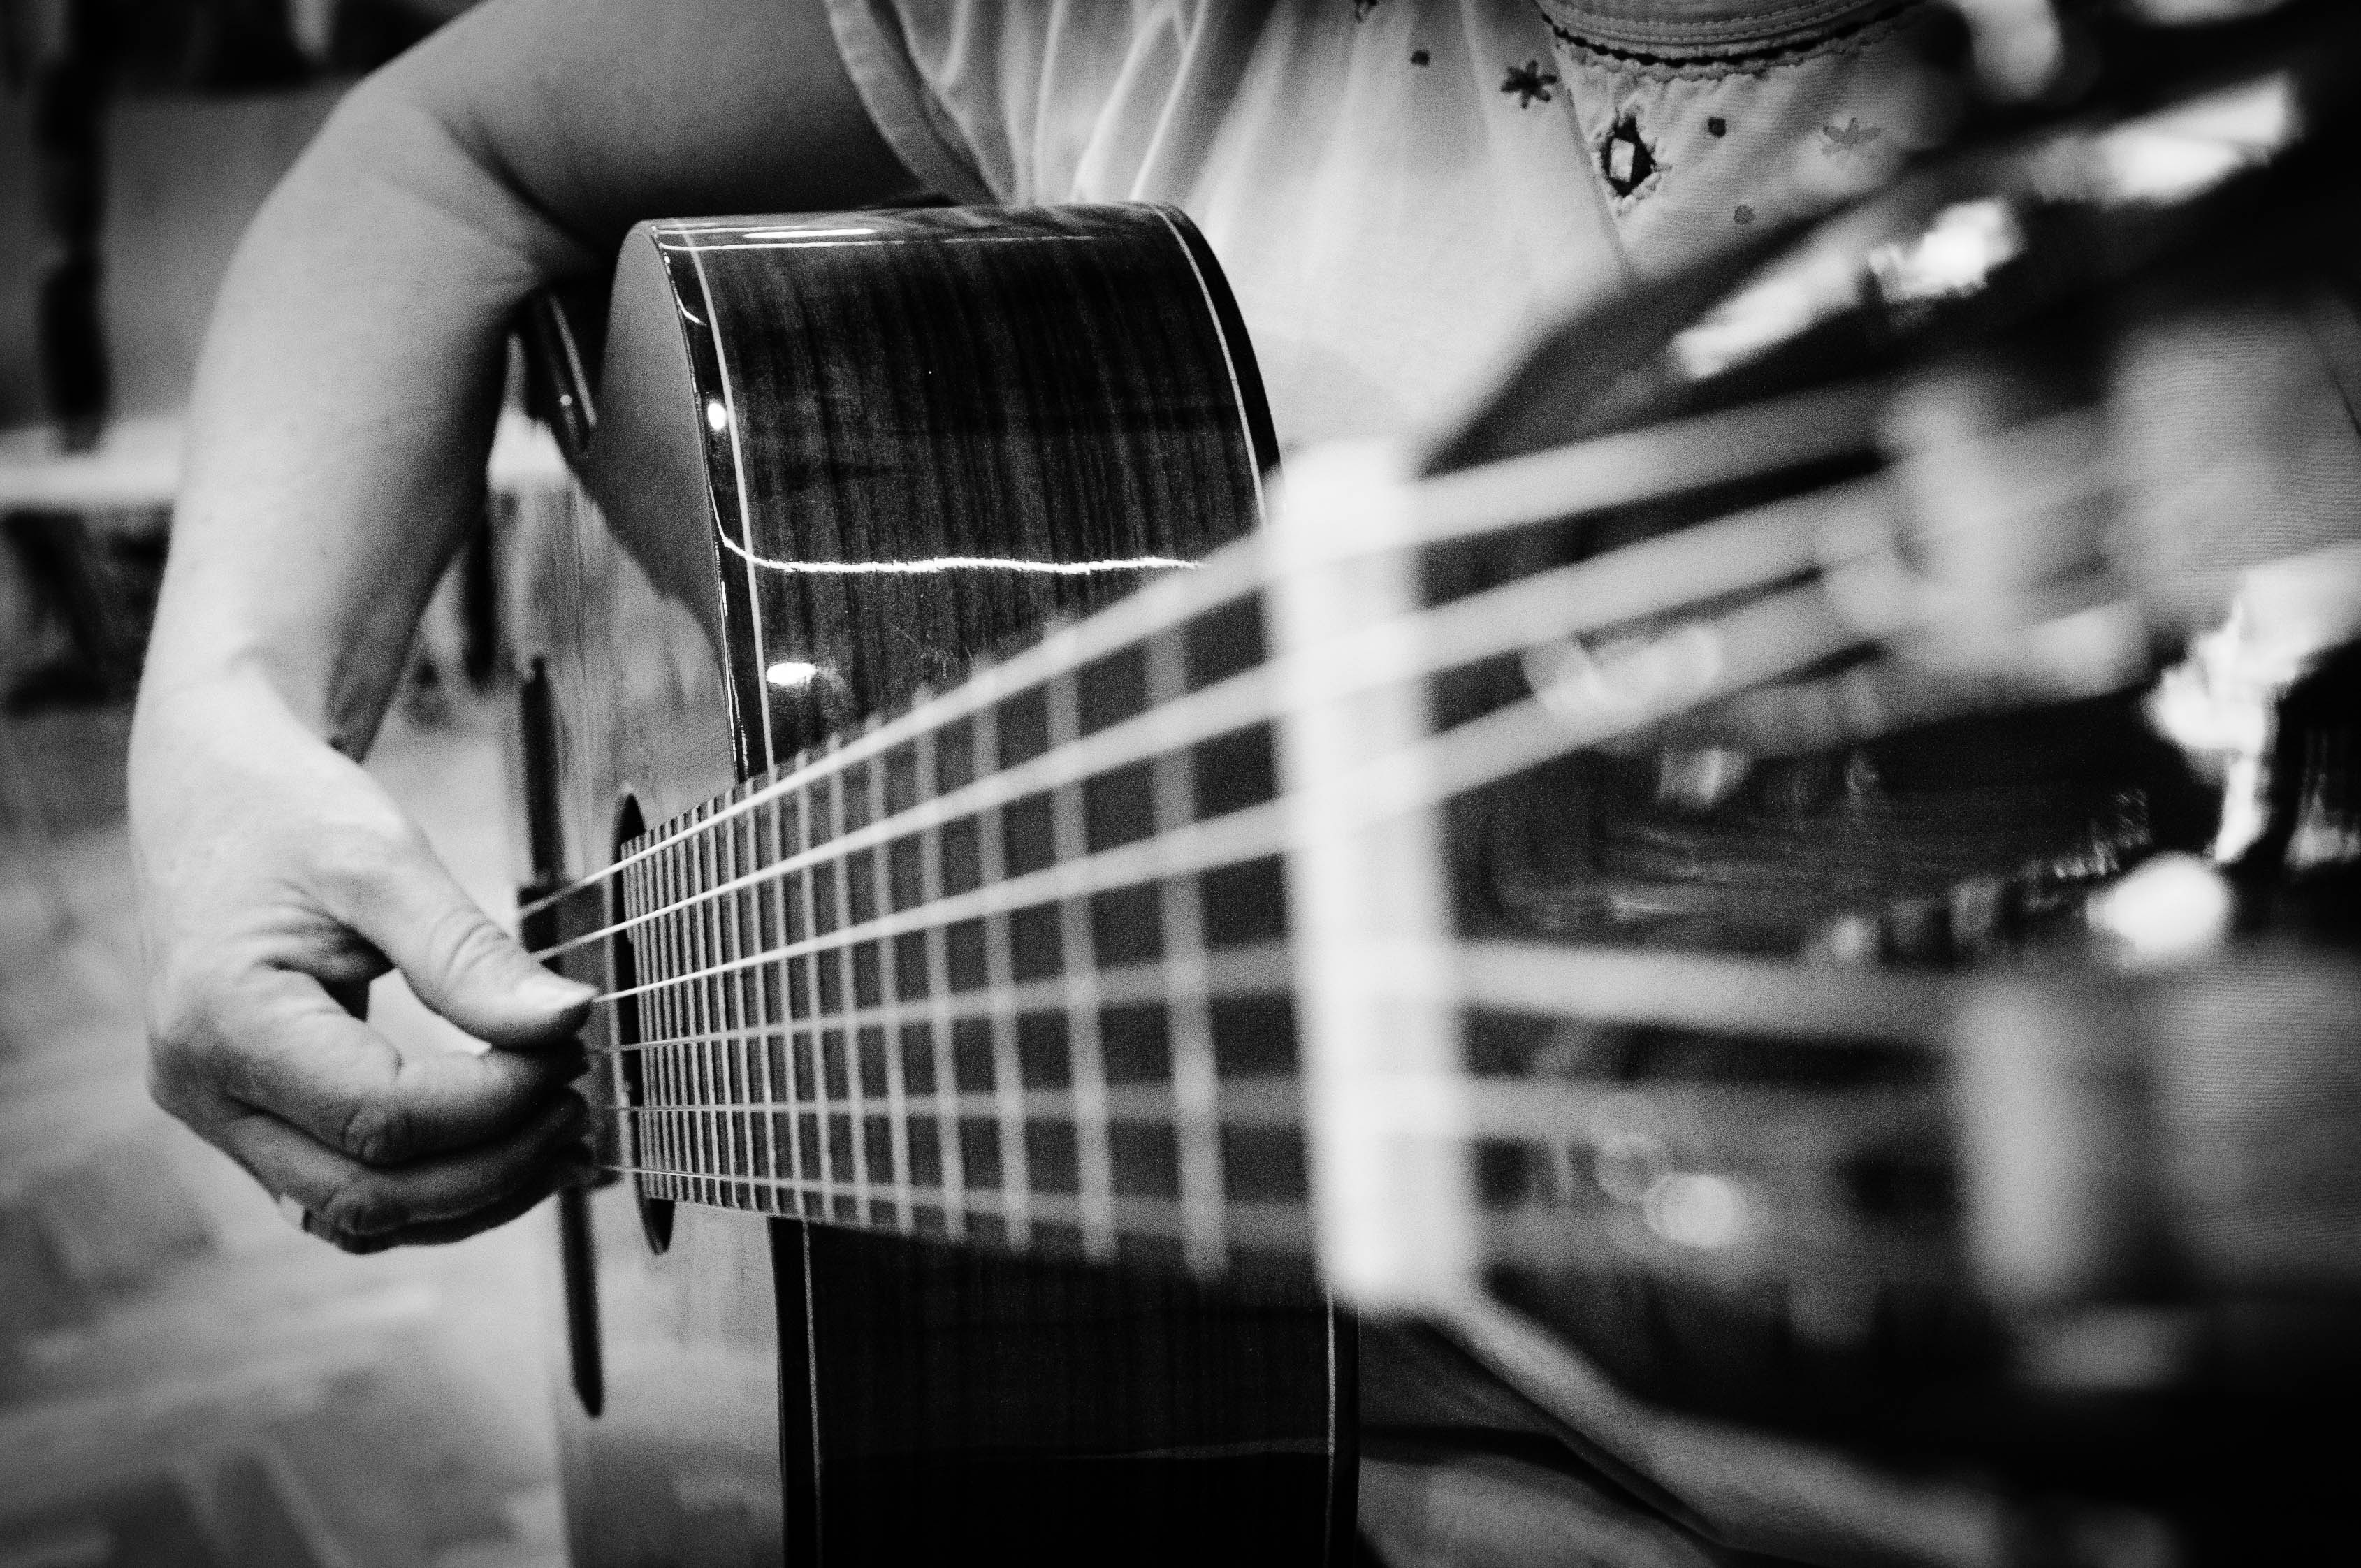
hand, music, black and white, white, photography, guitar, acoustic guitar, instrument, musician, black, monochrome, musical instrument, stringed instrument, photograph, guitarist, entertainment, play guitar, monochrome photography, film noir, plucked string instruments